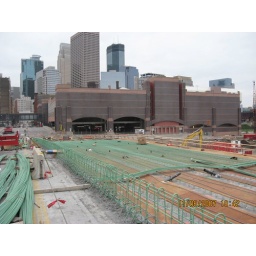
Reconstruction of the south half of the 5th Street North bridge over BNSF train tracks (Nov. 6, 2007).